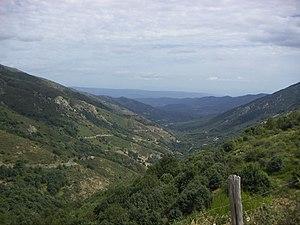
La Souche et le Lignon
Le canton de Haute-Ardèche est une division administrative française située dans le département de l'Ardèche et la région Auvergne-Rhône-Alpes. À la suite du redécoupage cantonal de 2014, les limites territoriales du canton sont remaniées. Le nombre de communes du canton passe de 13 à 41. Initialement dénommé canton de Thueyts, le canton est renommé en 2016 « canton de Haute-Ardèche ».
Le col de la Croix de Bauzon est un col routier situé sur la route départementale 19, dans le département de l'Ardèche et la région Auvergne-Rhône-Alpes.
La Souche est une commune de la Cévenne ardéchoise située à 16 kilomètres d'Aubenas et à 29 kilomètres de Langogne. Les habitants de la municipalité s'appellent les Souchois et les Souchoises, ils étaient au nombre de 356 au recensement INSEE de 2011. Administrativement, la localité fait partie du canton de Haute-Ardèche, lui-même compris dans le département de l'Ardèche, en région Auvergne-Rhône-Alpes. La municipalité est adhérente de la communauté de communes Ardèche des Sources et Volcans depuis sa création en 2014.